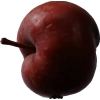
Label: Apple 18